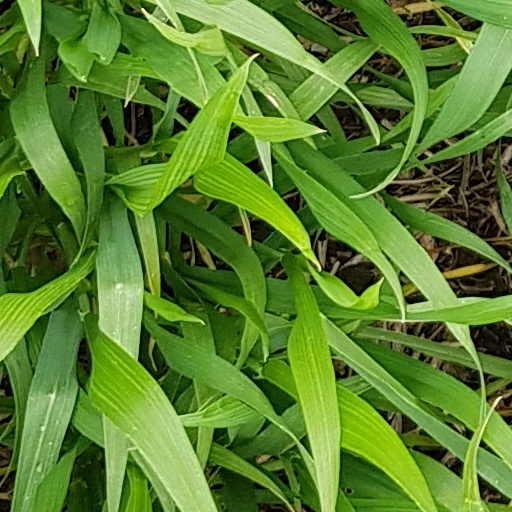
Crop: wheat